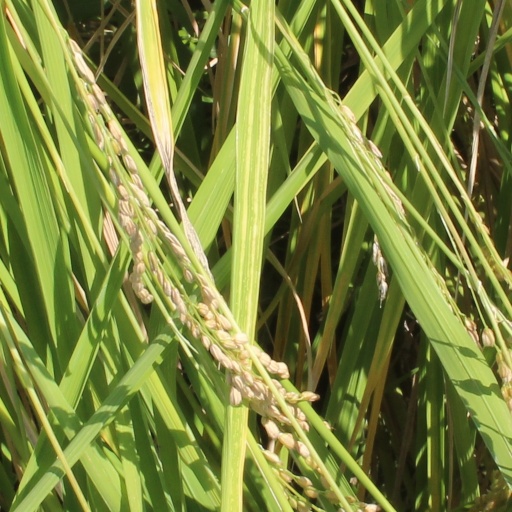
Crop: rice